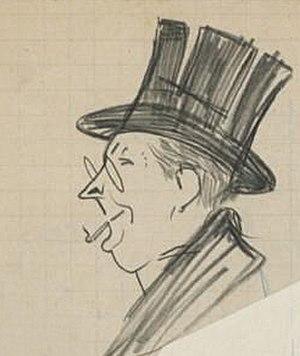
André de Lorde est un écrivain, dramaturge et scénariste français, né le 11 juillet 1869 à Toulouse et mort le 6 septembre 1942 à Antibes. Surnommé « le prince de la terreur », il est surtout connu grâce aux pièces qu'il a écrites pour le théâtre du Grand-Guignol.